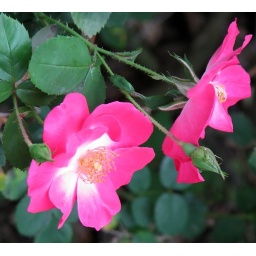
This is a rare flower that looks better in photographs than in person